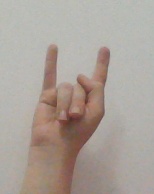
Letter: la